Tridentine Mass

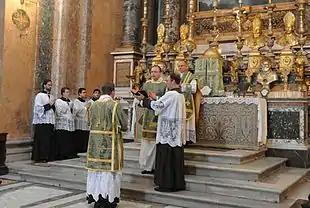
"Ite, missa est" sung by the deacon at a Solemn Mass

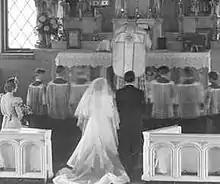
Nuptial Mass

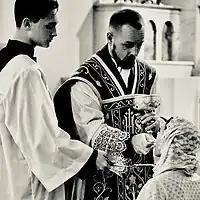
Distribution of Communion at a Tridentine Mass: typically, the faithful kneel at the rail and receive on the tongue, with a paten held under their chin to protect against accidents. It is customary in most places for women to wear a veil.

In later editions of the Roman Missal, including that of 1962, the introductory heading of these prayers indicates that they are to be recited "pro opportunitate" (as circumstances allow), which in practice means that they are merely optional and may be omitted. The original Tridentine Missal presents most of the prayers as obligatory, indicating as optional only a very long prayer attributed to Saint Ambrose (which later editions divide into seven sections, each to be recited on only one day of the week) and two other prayers attributed to Saint Ambrose and Saint Thomas Aquinas respectively.